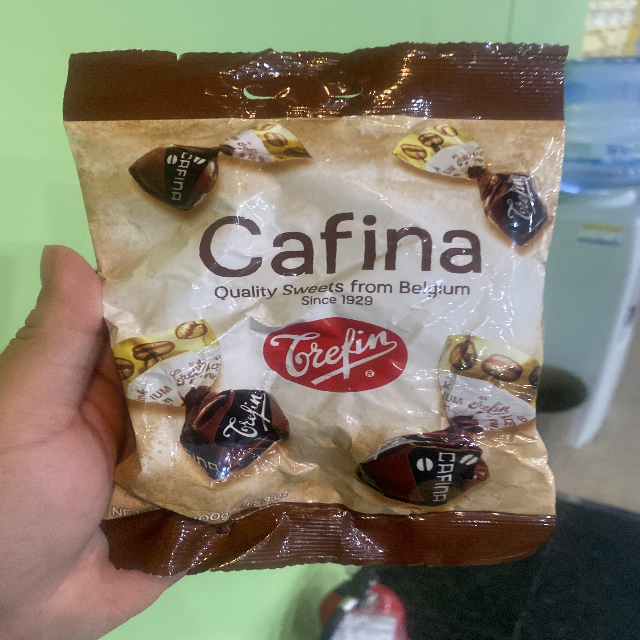
Label: plastics